Jakob Greber

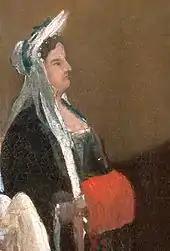
Margherita de L'Epine, Greber's mistress during his London years

Greber's date and place of birth are unknown, although the "Neue Deutsche Biographie" proposes an approximate date of 1673. He is presumed to have studied in Italy and arrived in London from there in 1702, accompanied by his mistress, the opera singer Margherita de L'Epine. He was to remain in London for the next three years composing incidental music for plays and arias for L'Epine, including that for the 1702 premiere of Nicholas Rowe's play "The Fair Penitent", including four arias sung by L'Epine during the interlude. It was during this time that Rowe dubbed L'Epine "Greber's Peg", a name by which she was known for several years. Although L'Epine left Greber in 1703 to live with Daniel Finch, 2nd Earl of Nottingham, she returned to him in 1704, and they took up residence on Suffolk Street in London. He continued composing arias for her and accompanying her in concerts and theatrical interludes at Lincoln's Inn Fields and other venues. The London newspaper "The Post Man" noted their appearance together at the spa town of Tunbridge Wells in August 1703: